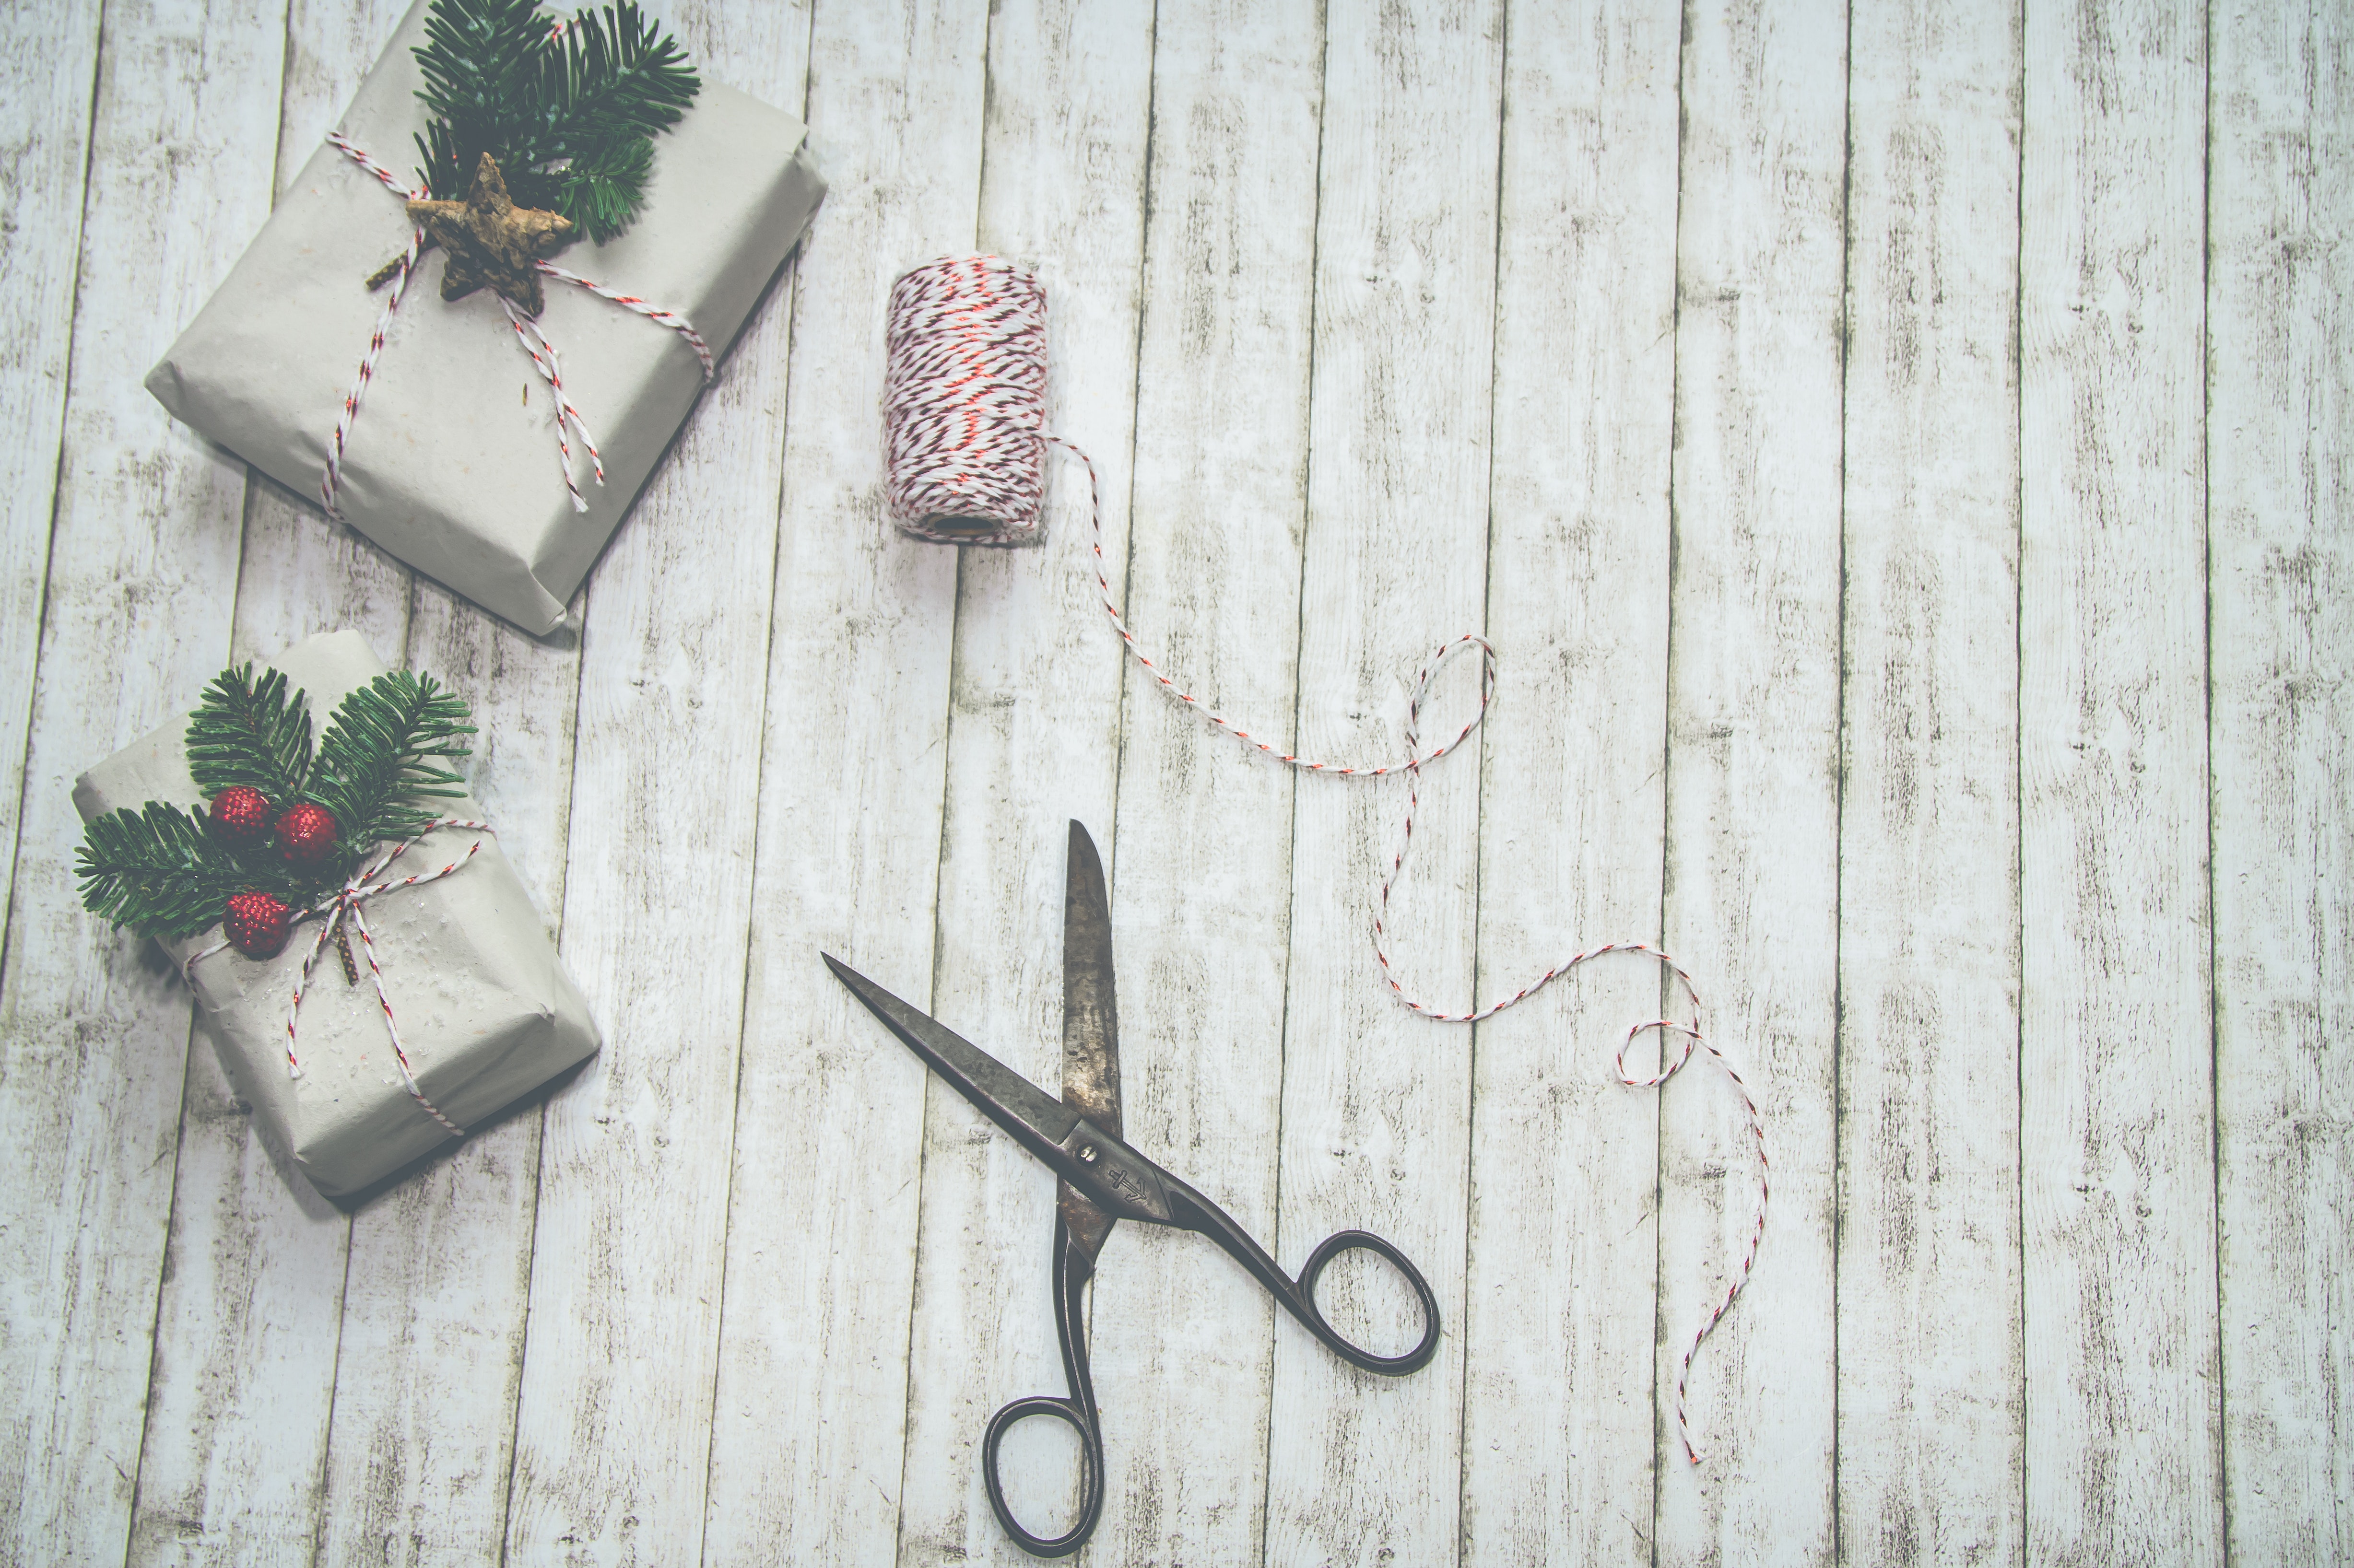
scissors, wood, wall, branch, still life photography, herb, plant, twig, still life